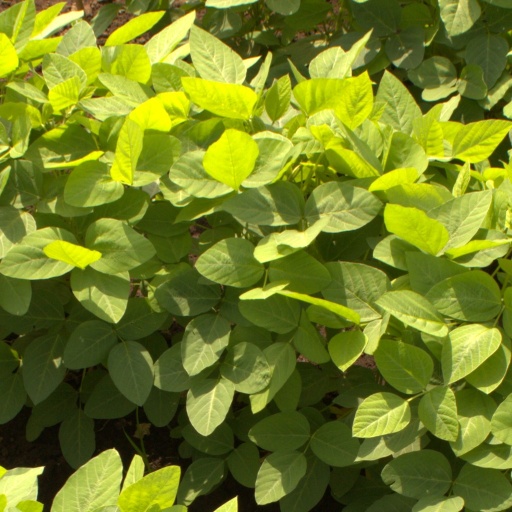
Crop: soybean